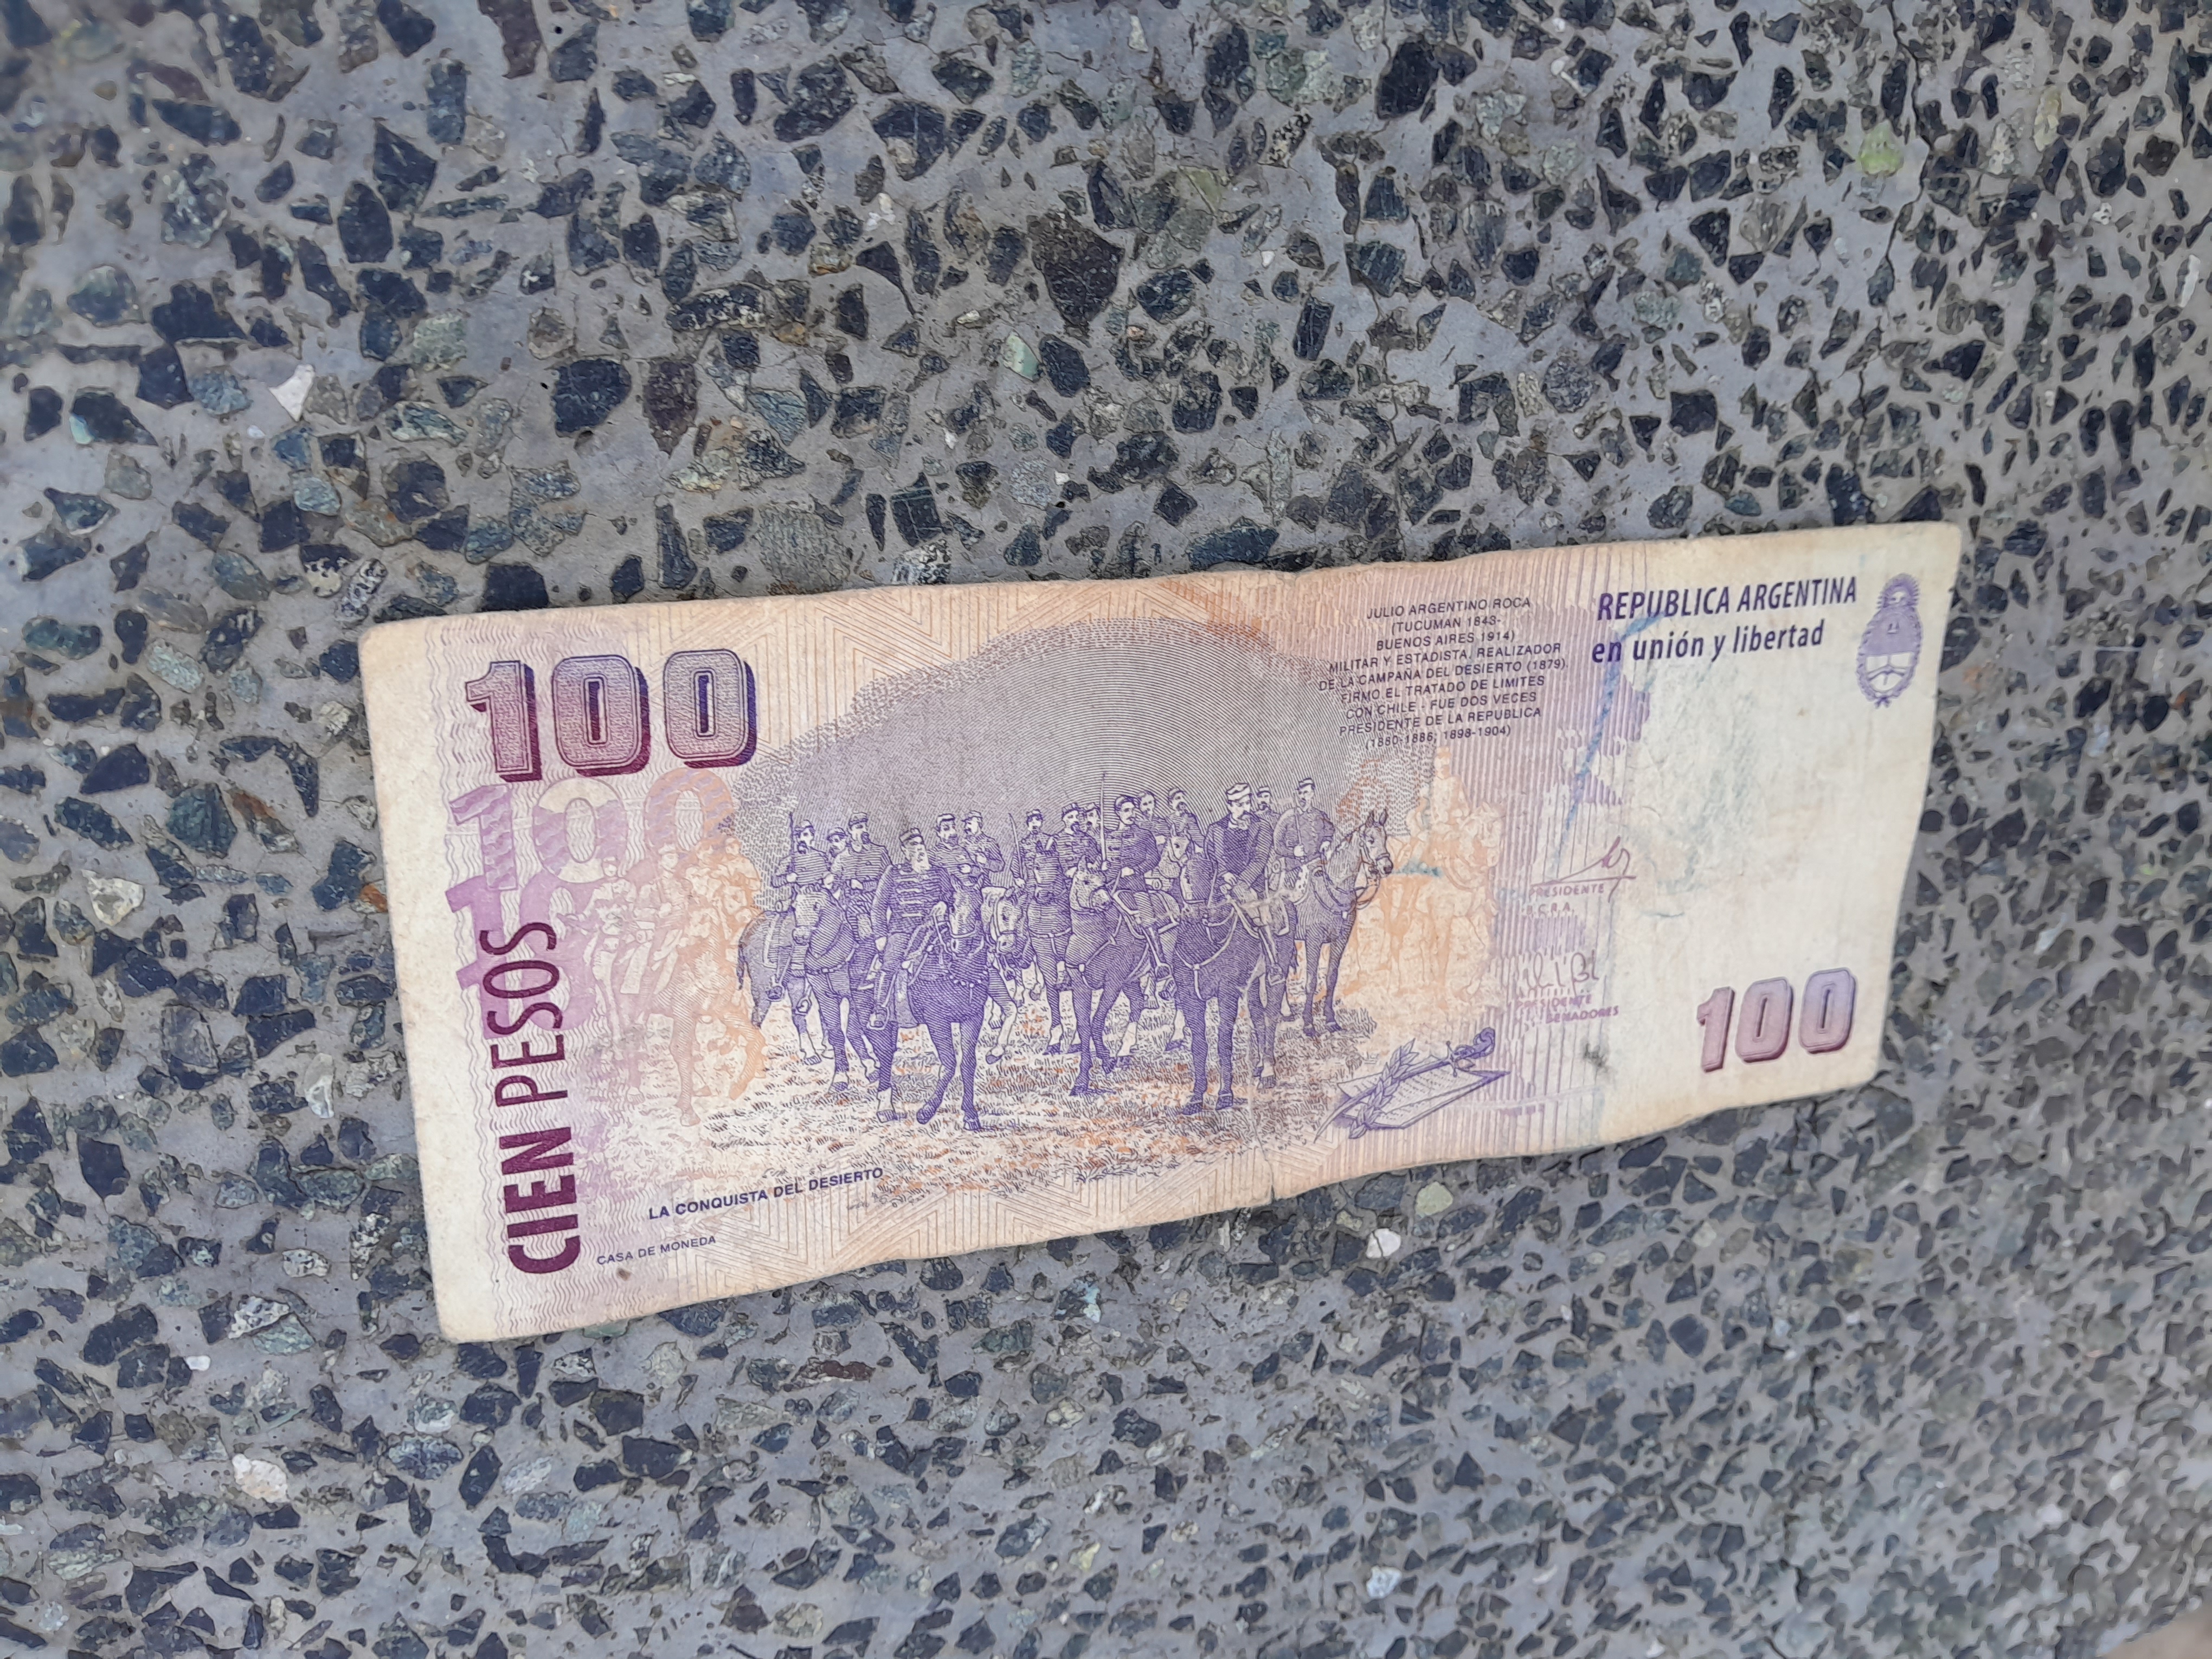
Denominación: 100